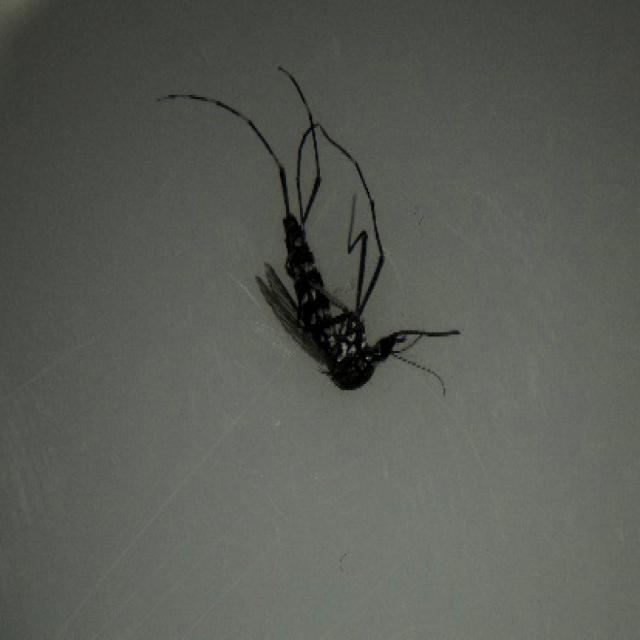
Species: aedes_albopictus